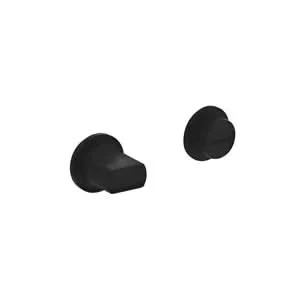
Intersteel | Rozet met toilet-/badkamersluiting 52x10mm | Ø30X2,5 | Zelfklevend | Minimalistisch | Mat Zwart
Intersteel | Rozet met toilet-/badkamersluiting 52x10mm | Ø30X2,5 | Zelfklevend | Minimalistisch | Mat Zwart Intersteel | Rozet met toilet-/badkamersluiting 52x10mm | Ø30X2,5 | Zelfklevend | Minimalistisch | Mat Zwart is een stijlvolle en praktische oplossing voor je badkamer- of toiletdeuren. Het minimalistische design in mat zwart voegt een luxe en moderne uitstraling toe aan elke ruimte. Kenmerken Intersteel | Rozet met toilet-/badkamersluiting 52x10mm | Ø30X2,5 | Zelfklevend | Minimalistisch | Mat Zwart Materiaal en afwerking : Mat zwart met een minimalistisch ontwerp voor een moderne uitstraling. Design : Eenvoudige en strakke rozet met een moderne toilet-/badkamersluiting. Functionaliteit : Zelfklevend, makkelijk te installeren zonder boren. Specificaties Intersteel | Rozet met toilet-/badkamersluiting 52x10mm | Ø30X2,5 | Zelfklevend | Minimalistisch | Mat Zwart Merk : Intersteel Afwerking : Mat zwart Toepassing : Zelfklevend rozet met toilet-/badkamersluiting voor eenvoudige installatie Wat ontvang je bij aankoop? Bij aankoop ontvang je: 1 Rozet met toilet-/badkamersluiting, inclusief bevestigingsmaterialen. Meer weten? Bezoek onze onze kennisbank voor handige tips en inspiratie. Over Intersteel Intersteel is dé specialist in hoogwaardig deurbeslag en raambeslag. Het bedrijf Intersteel legt de focus op modern design en tijdloze elegantie, waarbij veel aandacht wordt besteed aan het ontwerp van alle raam- en deurbeslagproducten. Intersteel biedt een uitgebreid assortiment deurbeslag en raambeslag in diverse modellen en kleuren, zodat je altijd een stijlvolle en passende keuze vindt voor jouw interieur. Door de nauwe samenwerking tussen Deurbeslag-Expert en Intersteel kunnen wij alle producten snel leveren, zelfs als ze tijdelijk niet op voorraad zijn. Naast prachtig ontworpen design deurbeslag biedt Intersteel ook een groot aanbod in hang- en sluitwerk, waaronder scharnieren en woningbouw insteeksloten. Met Intersteel kies je voor de perfecte combinatie van design, comfort en kwaliteit, en geef je jouw deuren en ramen een stijlvolle uitstraling die jouw interieur naar een hoger niveau tilt. Waarom Deurbeslag Expert Online? Bij Deurbeslag Expert bieden we het volledige assortiment van Intersteel aan, wat ons in staat stelt om een enorme variëteit aan modellen en kleuren te presenteren. Het is mogelijk om eindeloos modellen en kleuren te combineren, zowel voor raam- als deurbeslag. Daarnaast vind je bij Intersteel zowel beslag voor binnen- als buitendeuren, zodat je eenvoudig het hele interieur van je huis of bedrijfspand in één samenhangende stijl kunt voorzien. Neem vandaag nog contact op voor advies op maat of meer informatie!
Brand: Deurbeslag-expert
Category: Hardware > Building Materials > Door Hardware > Door Keyhole Escutcheons